Scottish Dunface

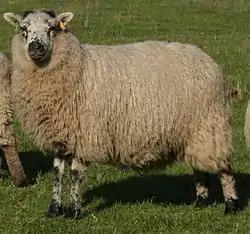
Shetland–Hebridean hybrid sheep. It may resemble the Dunface, the probable ancestor of both parent breeds.

The Scottish Dunface, Old Scottish Short-wool, Scottish Whiteface or Scottish Tanface was a type of sheep from Scotland. It was one of the Northern European short-tailed sheep group, and it was probably similar to the sheep kept throughout the British Isles in the Iron Age. By the mid-nineteenth century it had mostly been displaced by the Scottish Blackface and it became extinct on the mainland of Scotland in the late nineteenth century. However, several local types of Dunface survived on islands around Scotland, giving rise to or contributing to existing breeds including the Shetland, North Ronaldsay, Hebridean and Boreray.